Corruption in Italy

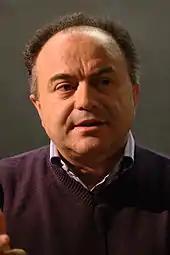
Nicola Gratteri

On Transparency International's 2024 Corruption Perceptions Index Italy scored 54 on a scale from 0 ("highly corrupt") to 100 ("very clean"). When ranked by score, Italy ranked 52nd among the 180 countries in the Index, where the country ranked first is perceived to have the most honest public sector. For comparison with regional scores, the best score among Western European and European Union countries was 90, the average score was 64 and the worst score was 41. For comparison with worldwide scores, the best score was 90 (ranked 1), the average score was 43, and the worst score was 8 (ranked 180).